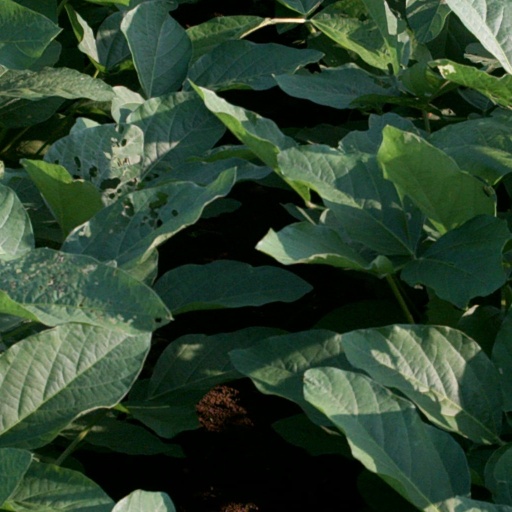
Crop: soybean